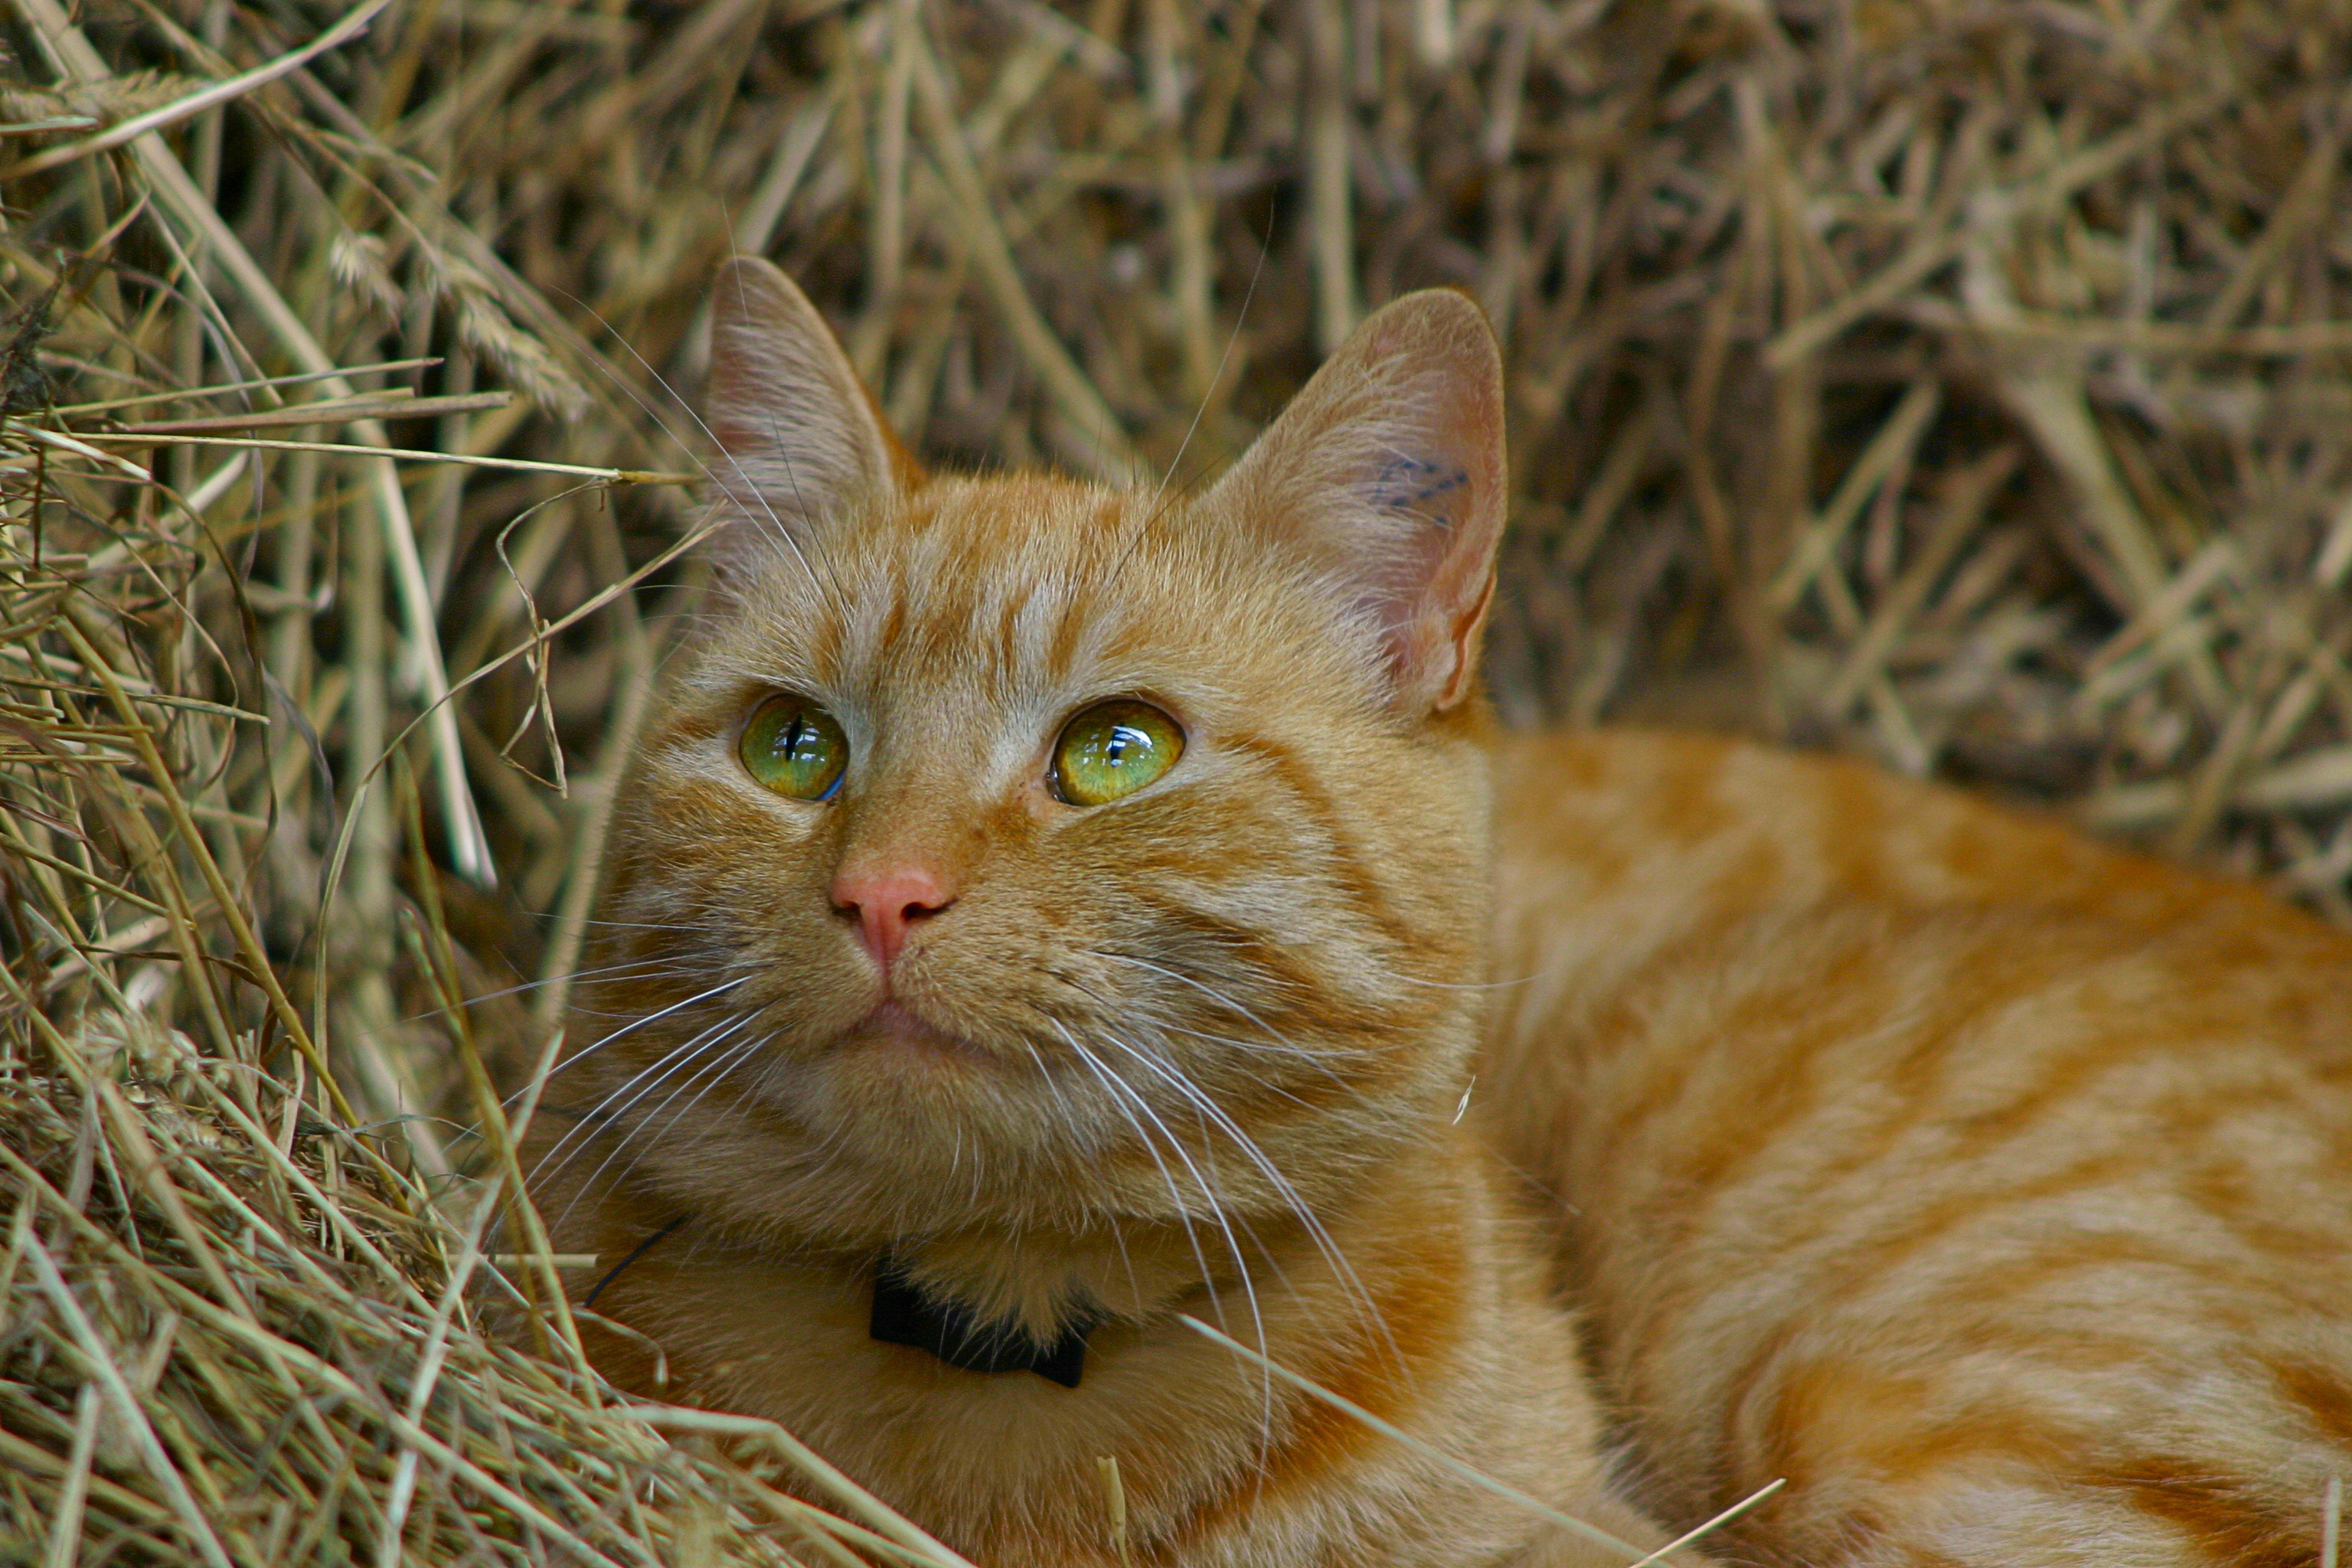
grass, animal, cute, looking, pet, fluffy, kitten, cat, feline, tabby, mammal, fauna, friend, outdoors, face, whiskers, kitty, furry, puss, vertebrate, expression, domestic, cuddly, lying, tabby cat, european shorthair, wild cat, small to medium sized cats, cat like mammal, carnivoran, domestic short haired cat, pixie bob, rusty spotted cat